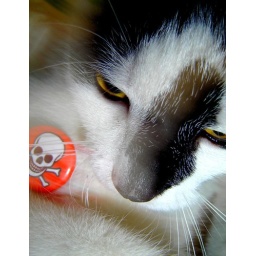
death is orange by their cats eyes